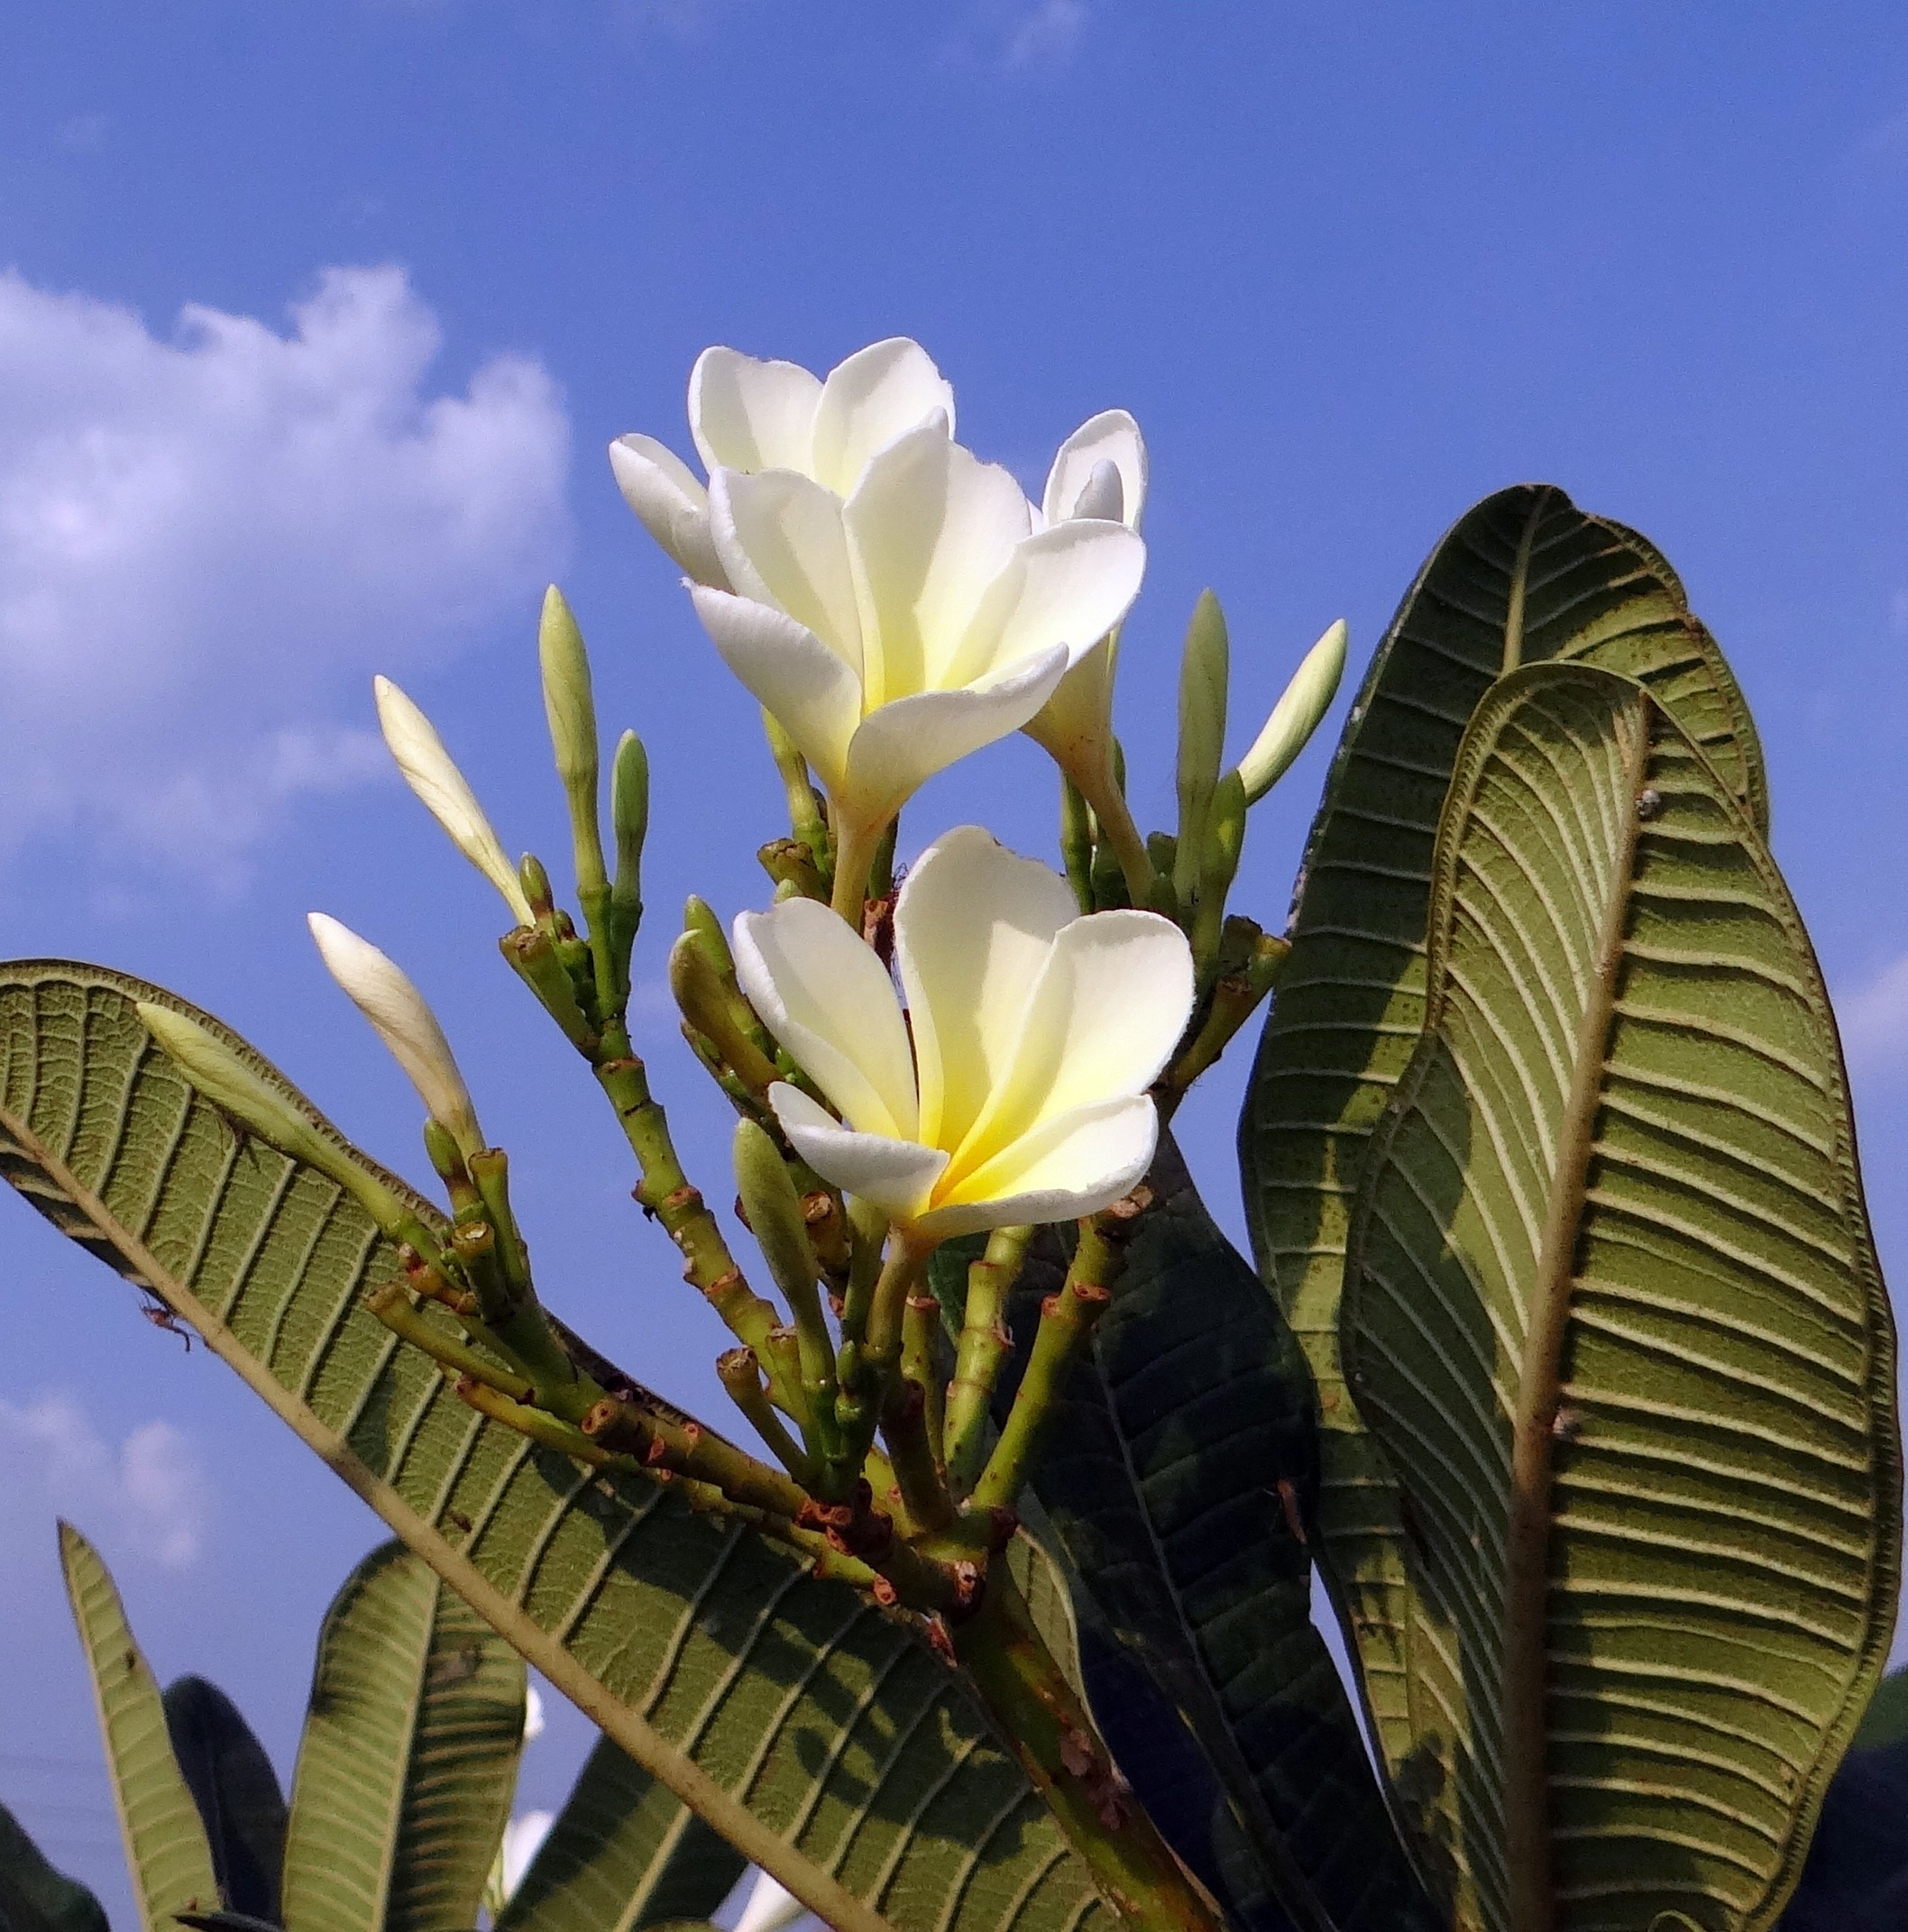
nature, blossom, plant, white, sunlight, leaf, flower, botany, yellow, flora, blue sky, india, plumeria, frangipani, flowering plant, land plant